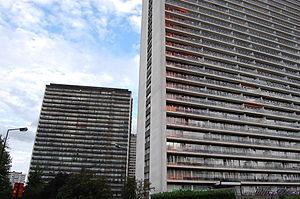
Tours de logement Amelinckx à Bruxelles
Amelinckx est le deuxième constructeur de logements belge durant les années 1960 et 1970.